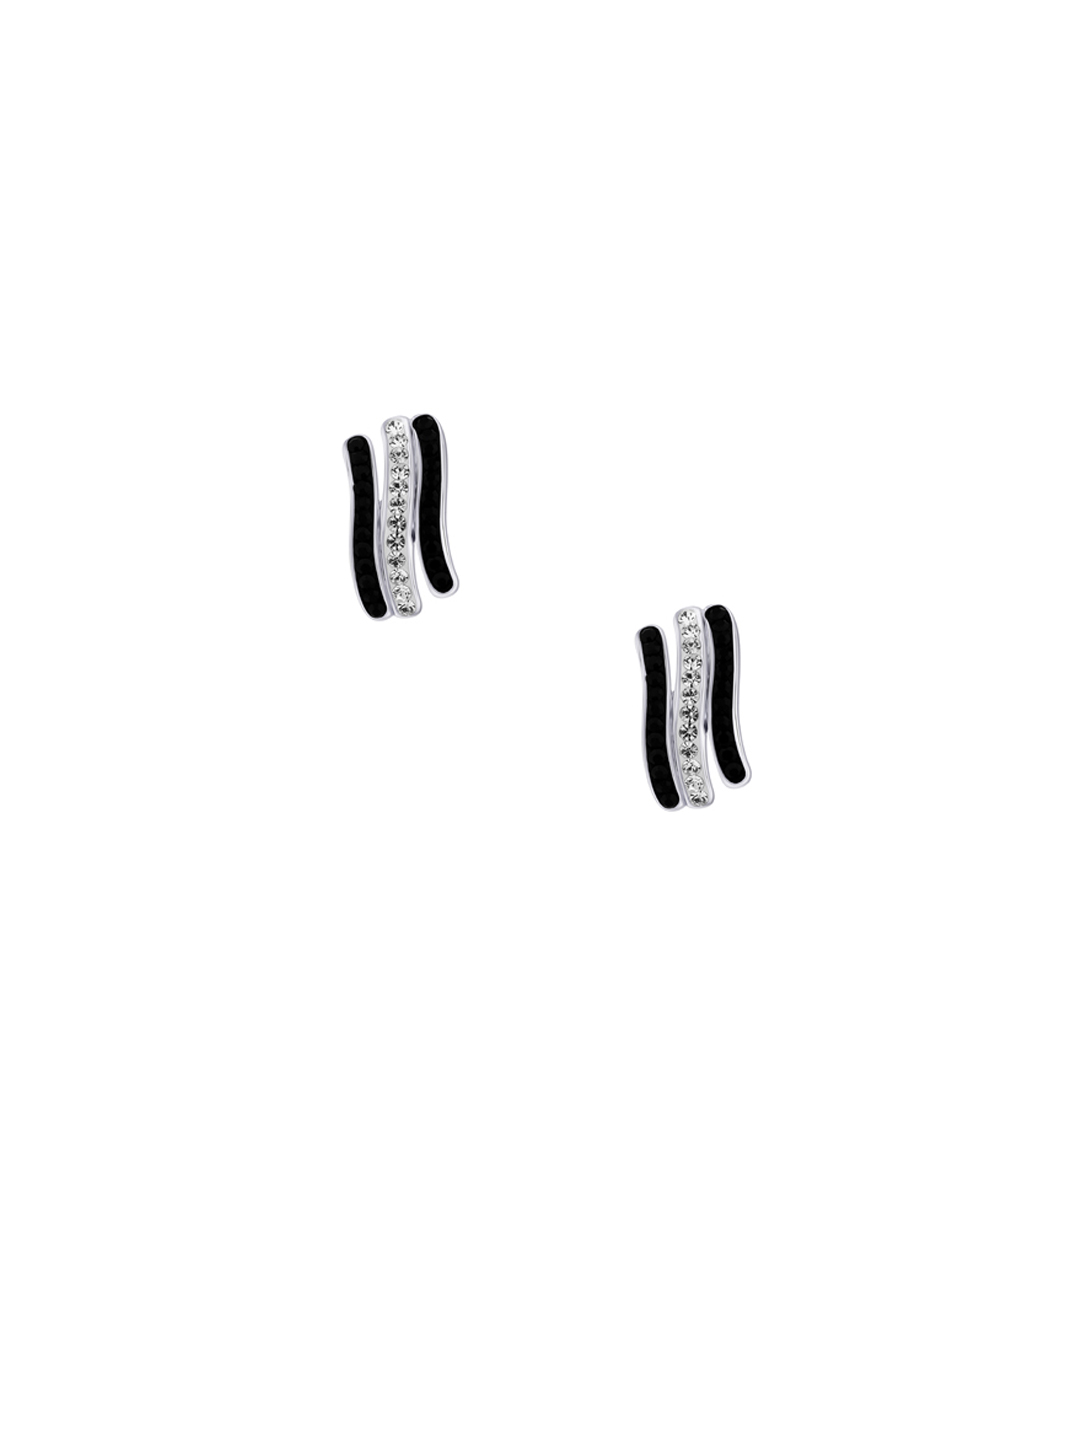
Lucera Women Silver Earrings
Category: Accessories / Jewellery / Earrings
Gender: Women
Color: Silver
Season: Summer 2013
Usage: Casual